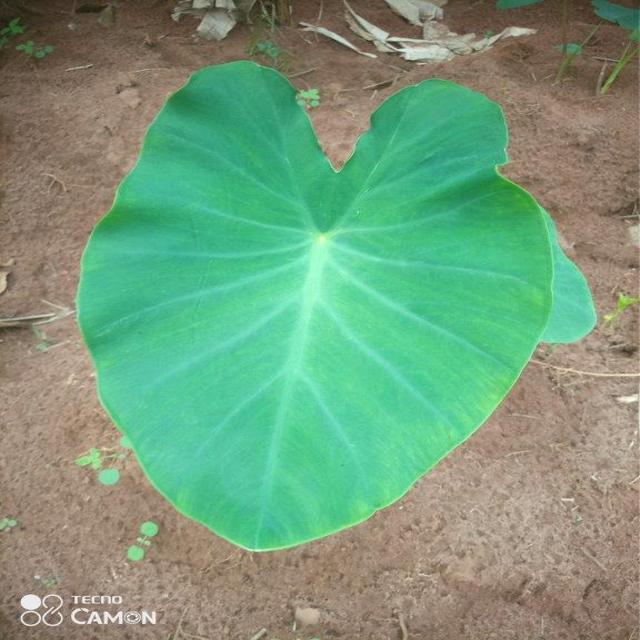
Label: Healthy